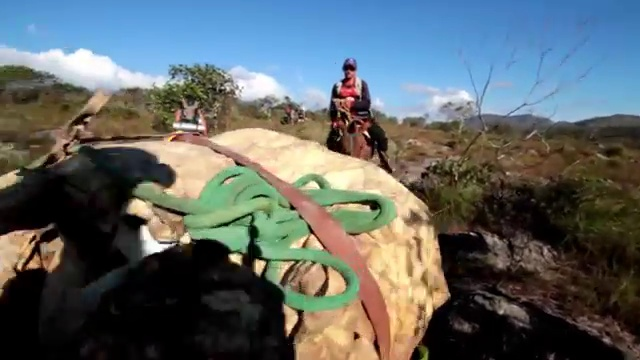
Fire: no
Smoke: no